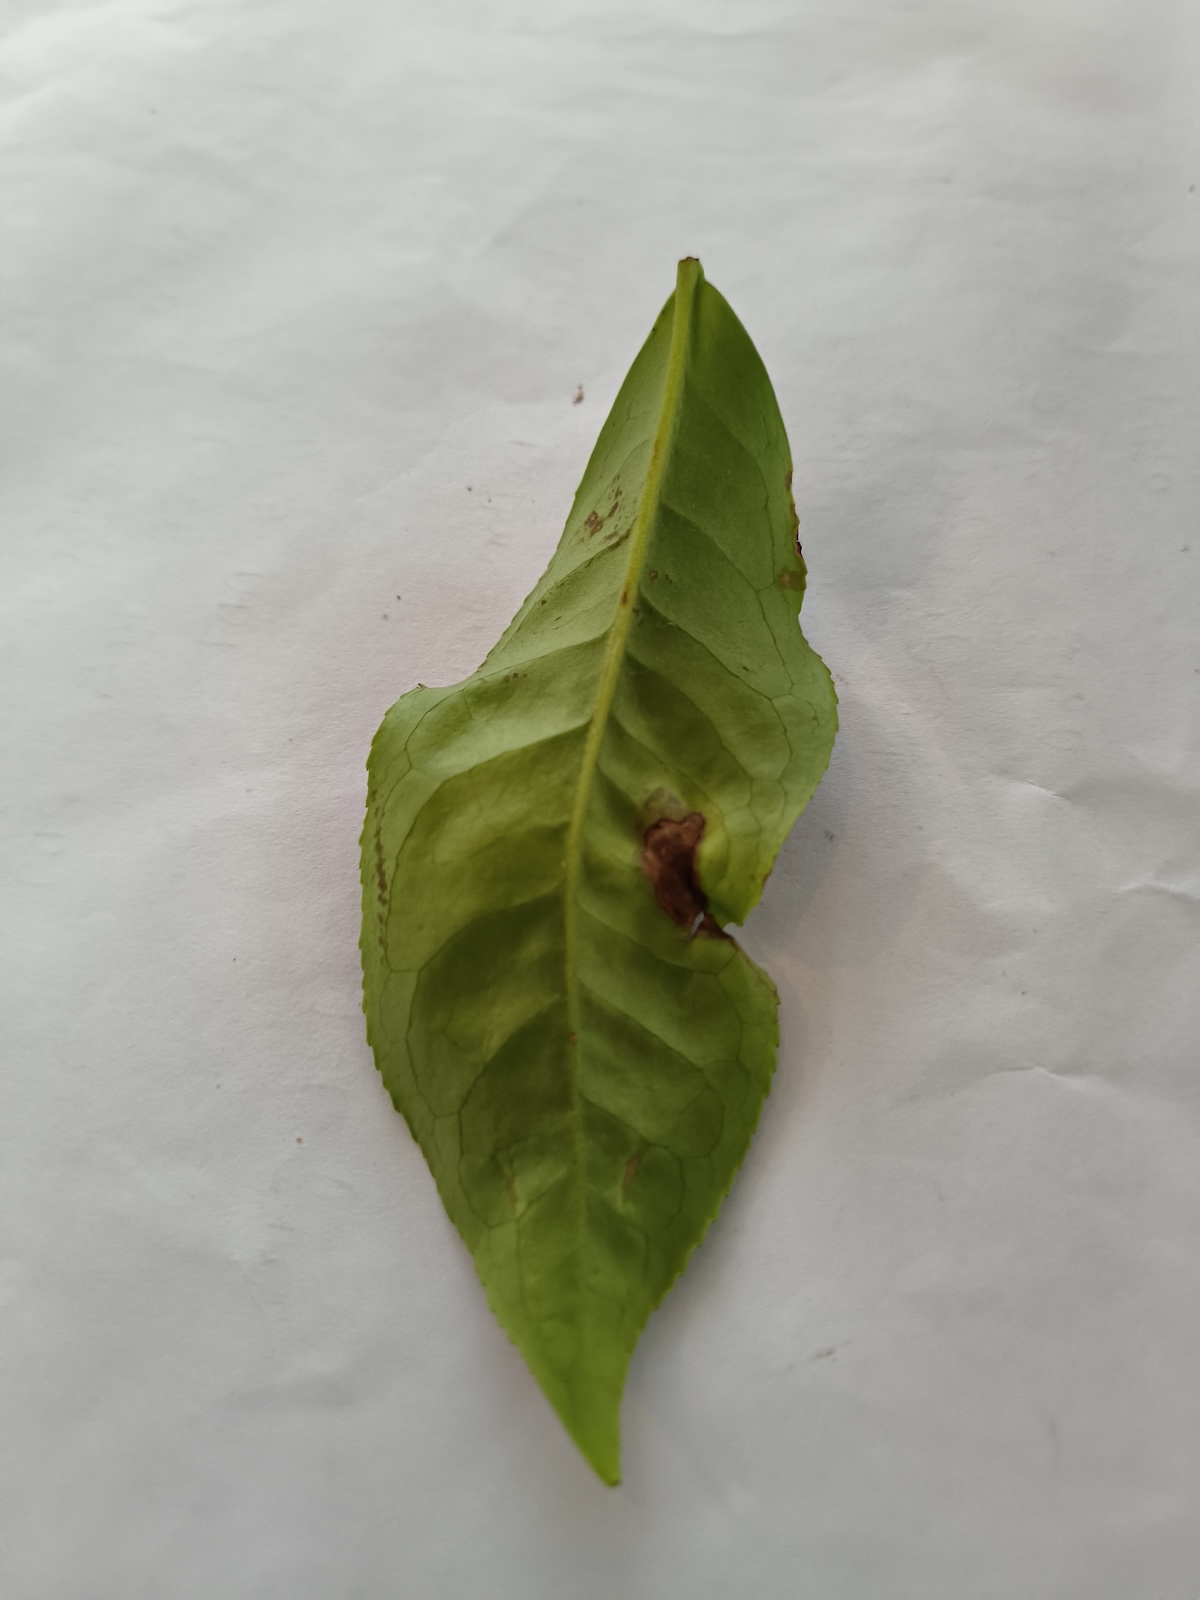
Label: Gray Blight